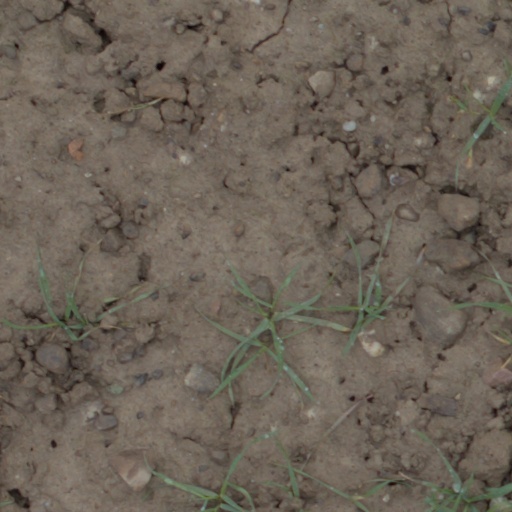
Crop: wheat